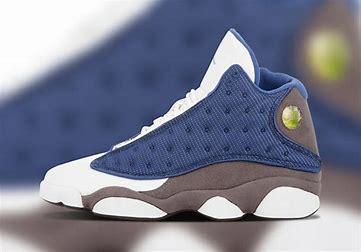
Brand: Jordan
Model: 13 Retro